Reversed bullet

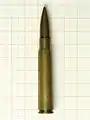
7.92×57mm Mauser cartridge used by the Gewehr 98 rifle

A reversed bullet was a German anti-tank method for penetrating the armor of the British heavy tanks of World War I.